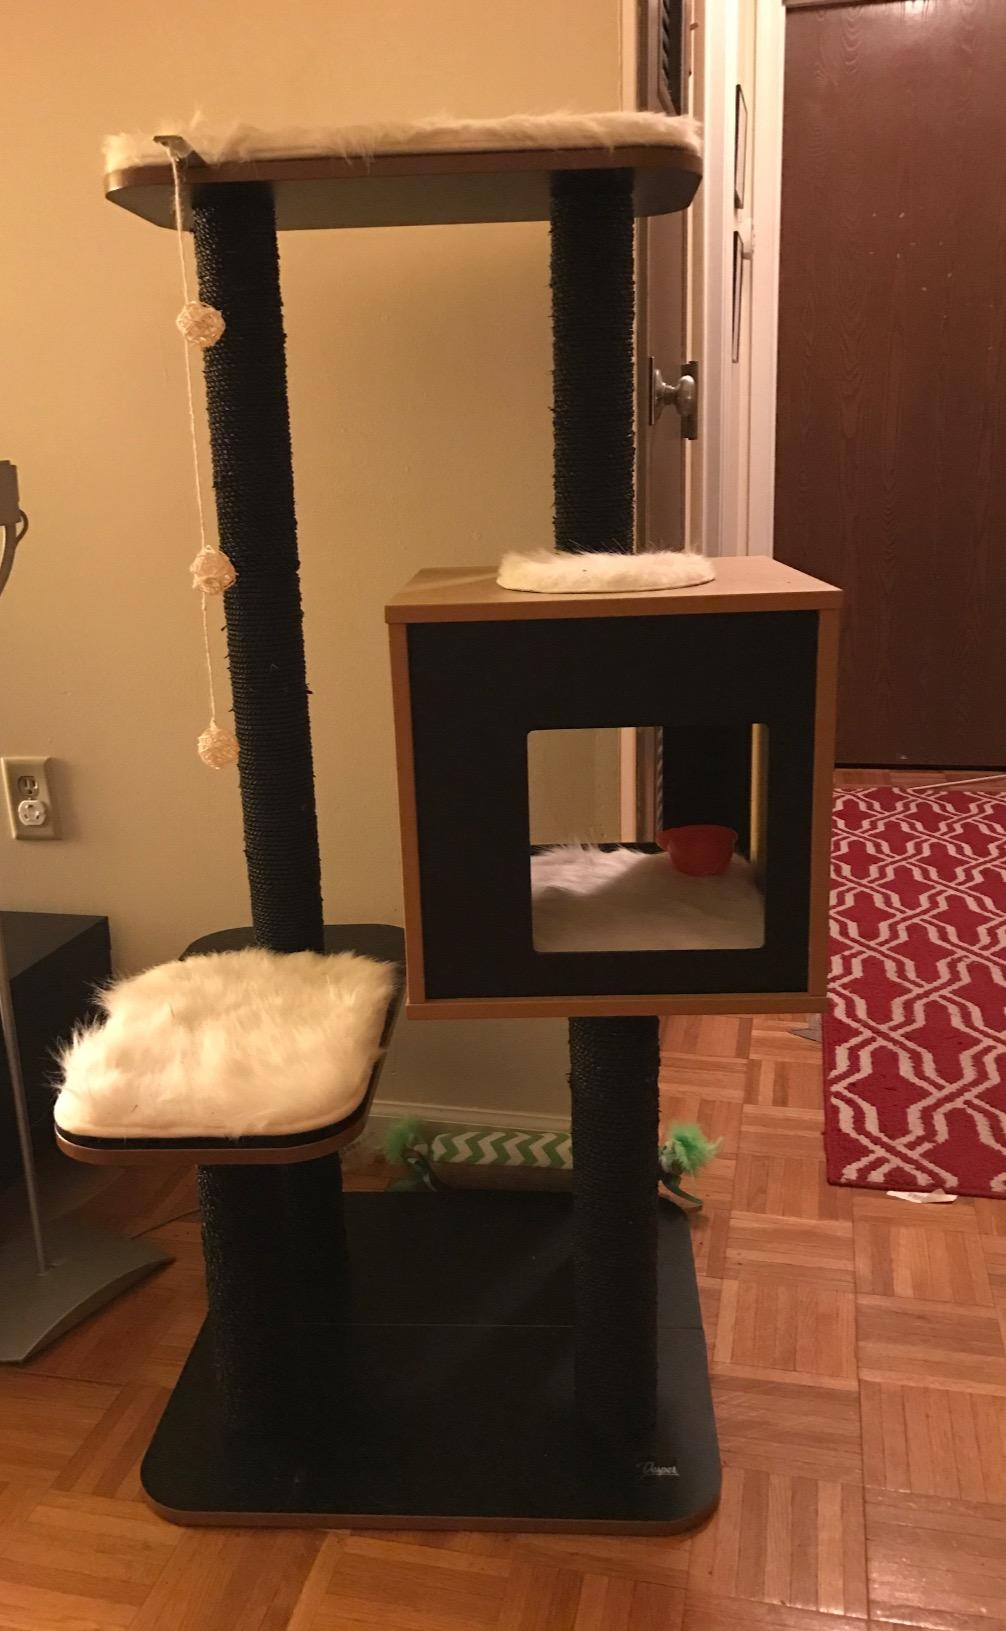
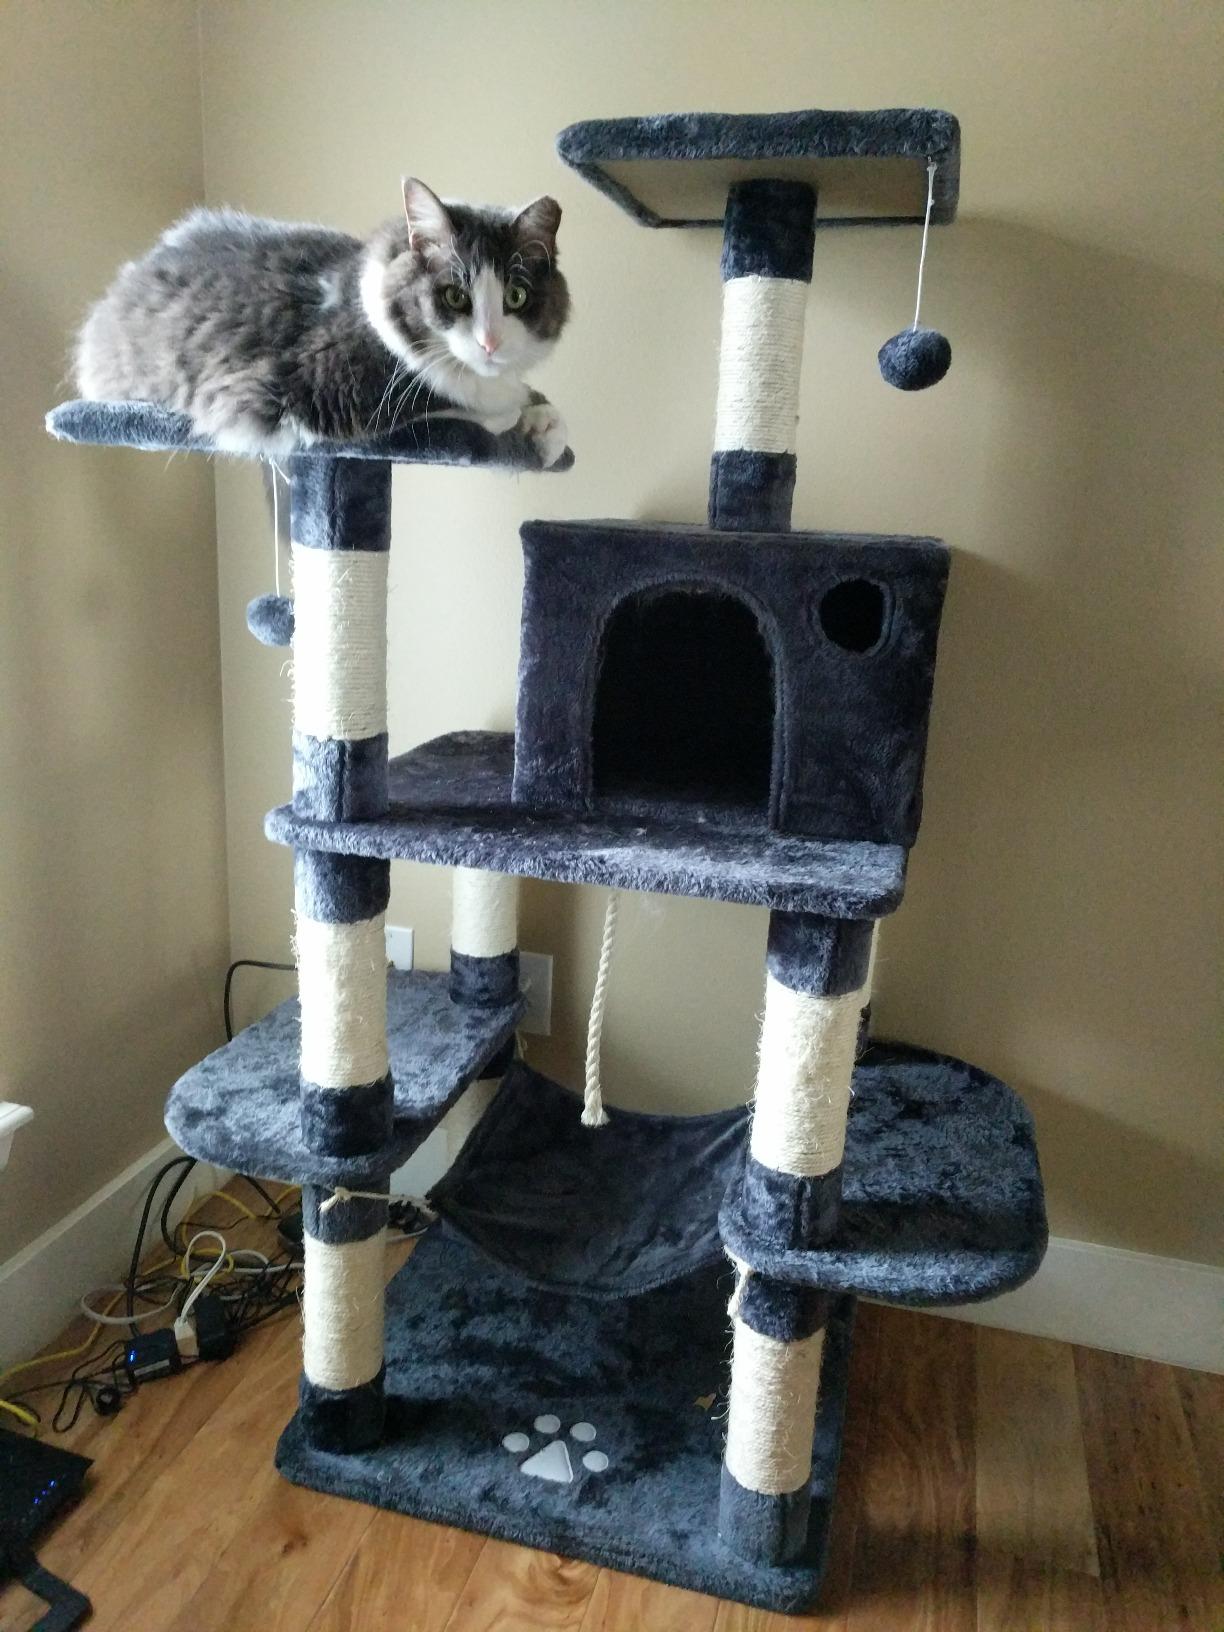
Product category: items_cat tree
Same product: no